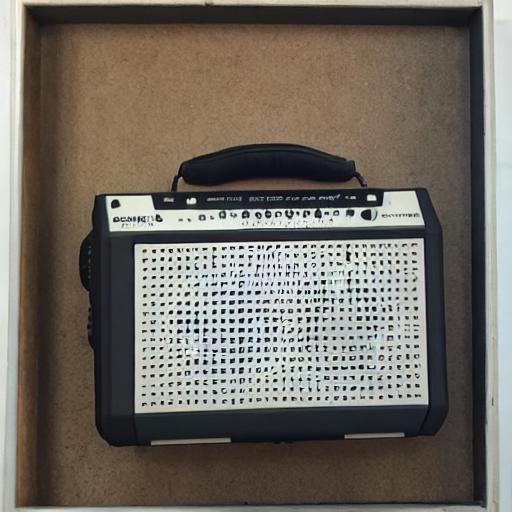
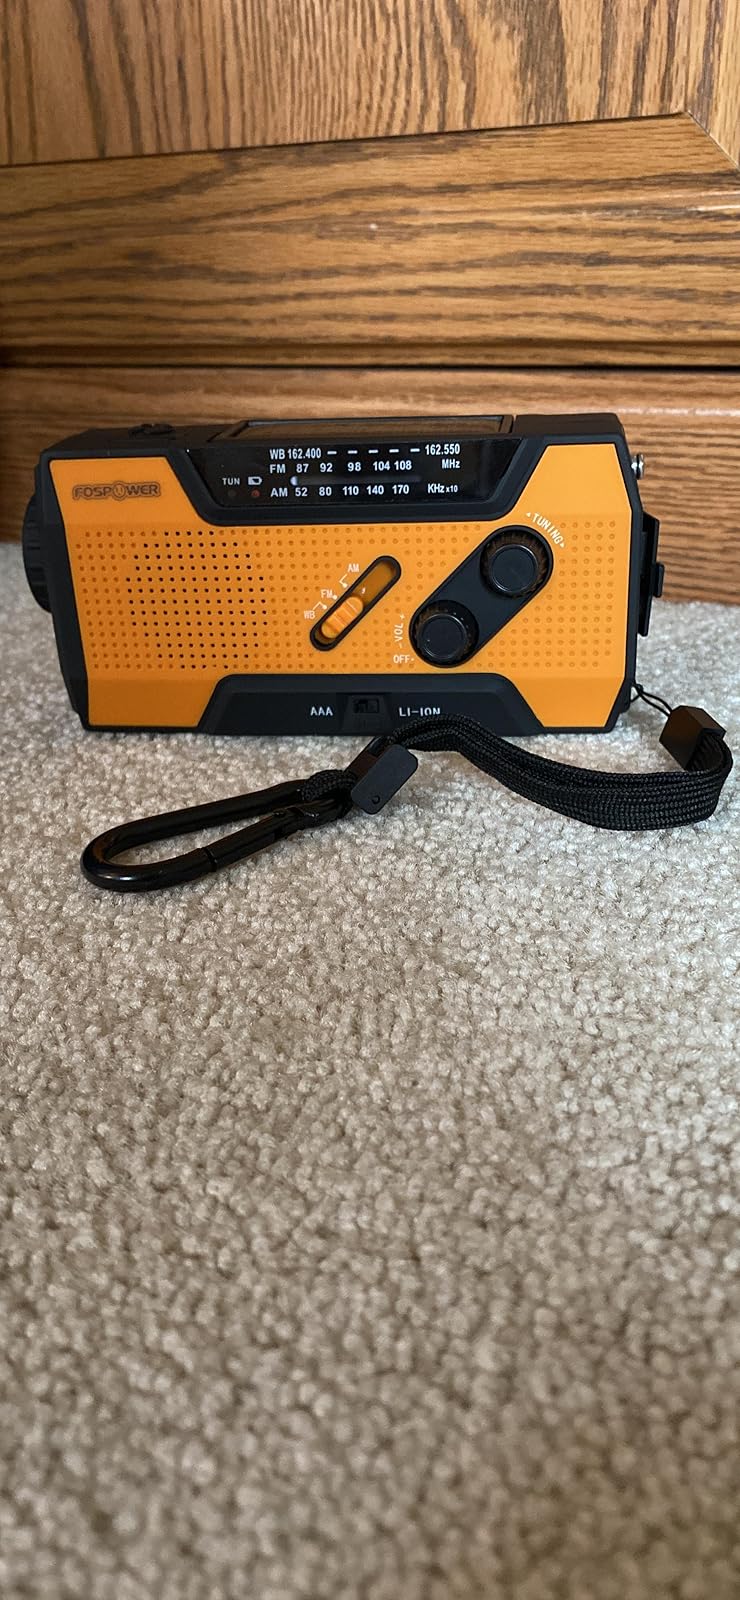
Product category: radio
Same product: no